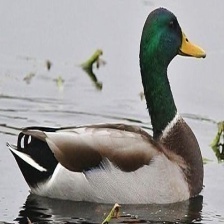
Species: MALLARD DUCK
Scientific name: ANAS PLATYRHYNCHOS
ImageNet parent category: drake